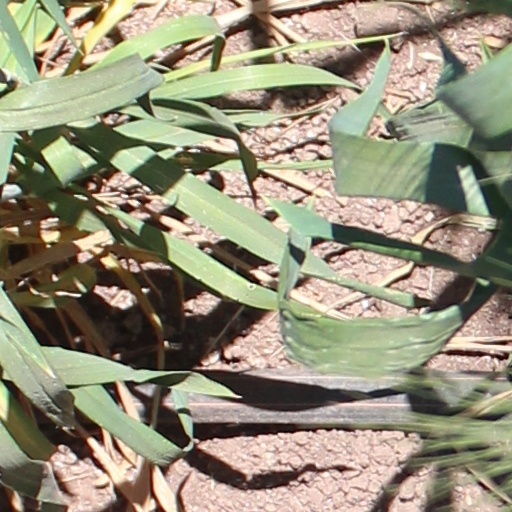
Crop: wheat